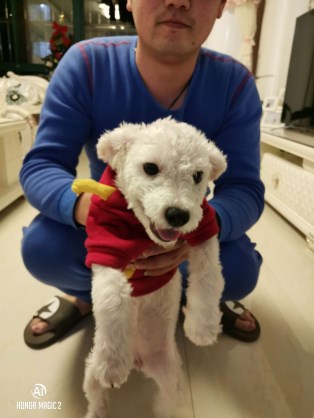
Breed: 3083-n000117-Bichon_Frise